1921 Vanderbilt Commodores football team

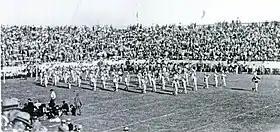
The Longhorns' marching band during halftime

As Charles Cason writes, "Instead of hammering detailed strategy into them," coach Dan McGugin took his team to the nearby grave of former Vanderbilt quarterback and third-team All-American Irby "Rabbit" Curry in Marlin. Just before the teams took to the field, referring to this grave, McGugin tapped his fingers on the locker room floor and began his noted speech: